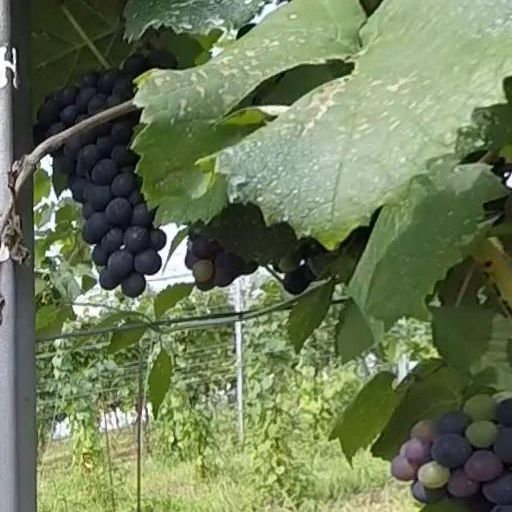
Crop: grape